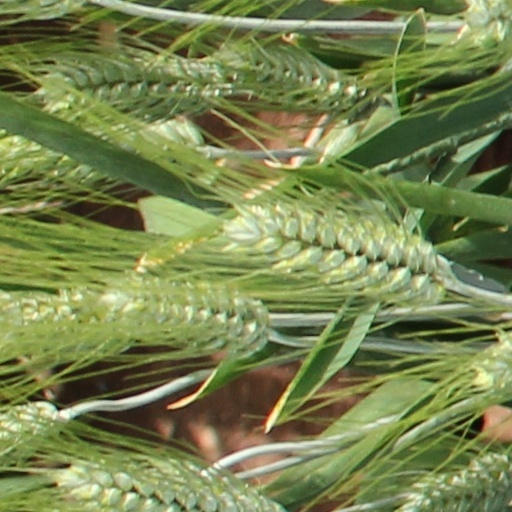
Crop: wheat